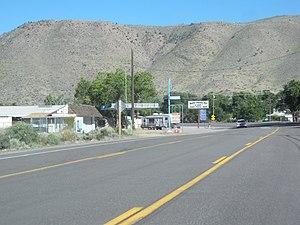
Walker est une localité américaine située dans le comté de Mono, en Californie.